Cambridge Heath

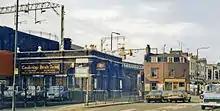
Cambridge Heath in 1983

Cambridge Heath was a small village within the ancient parish of Bethnal Green, and was mostly agricultural up until dwellings began to sprout in the mid-18th century, when the trustees of Parmiters purchased a part of the west side of Cambridge Road, on either side of Hackney Road. Several cottages had been built in the settlement. More sustained activity began in 1786, when six more houses were built. By 1800, Cambridge Place formed the north-western boundary of the area.